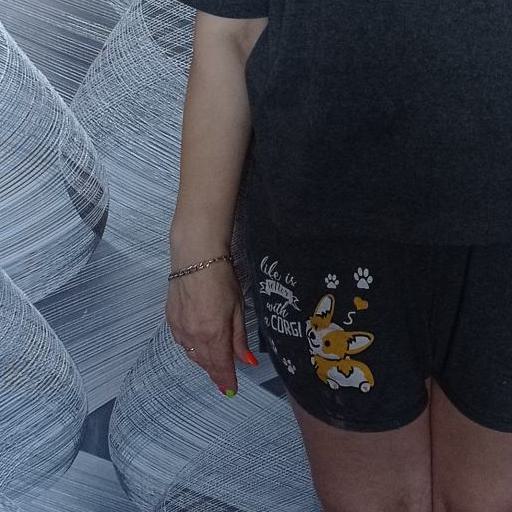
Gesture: no_gesture